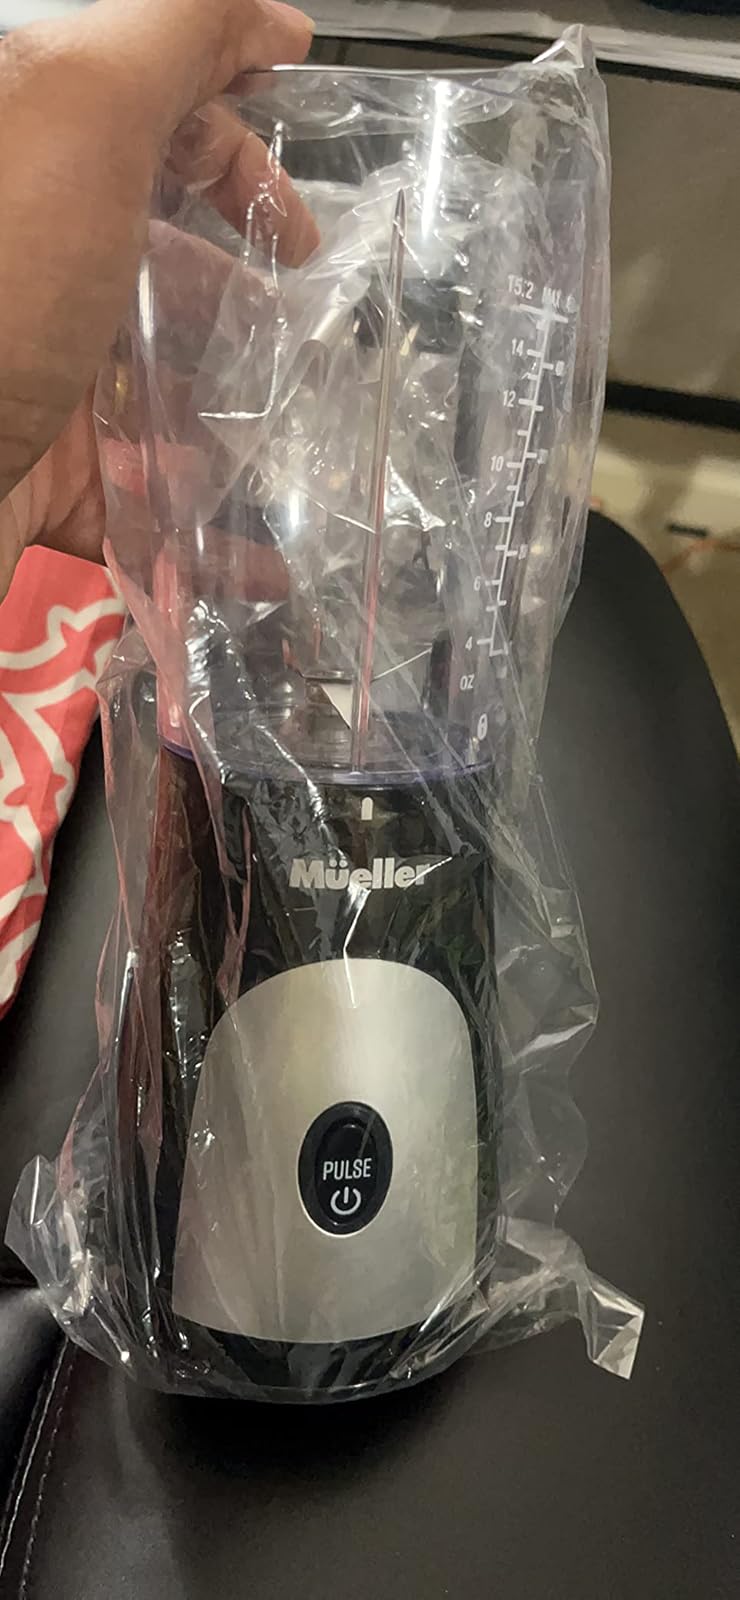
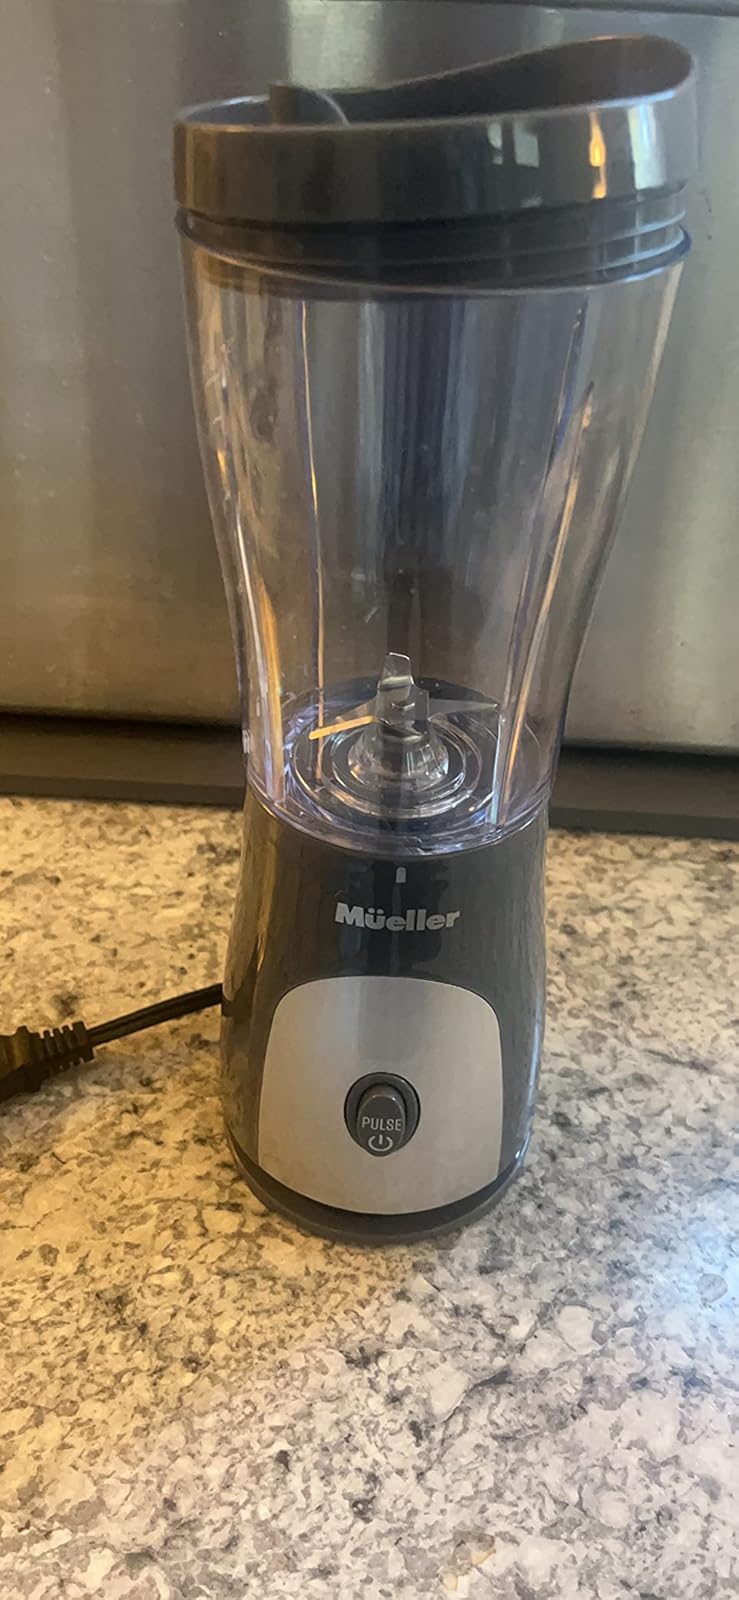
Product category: items_blender
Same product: yes